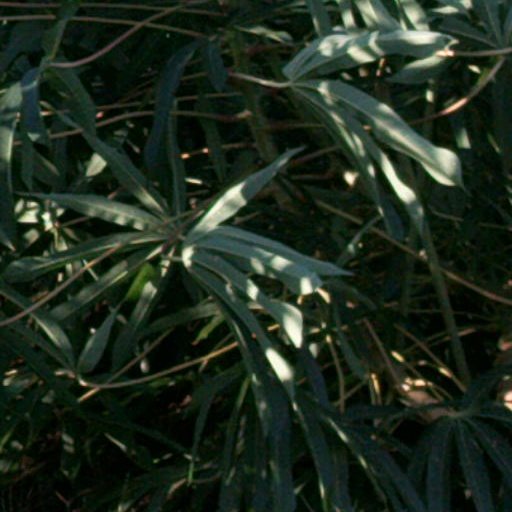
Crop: cassava